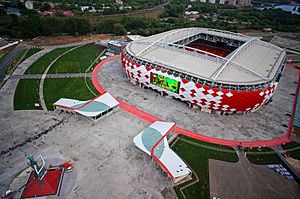
Otkrytije Arena
Otkrytije Arena
Otkrytije Arena også kendt som Spartak Stadion er et stadion i Moskva i Rusland. Stadionet blev bygget op til Ruslands værtsskab ved Confederations Cup 2017 og VM i fodbold 2018, og blev indviet 5. september 2014. Det er til daglig hjemmebane for Premier League-klubben FC Spartak Moskva.